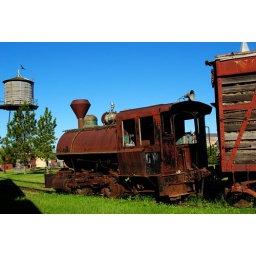
Nope! I didn't get tired of taking train pics. Even got a little bird in this one.